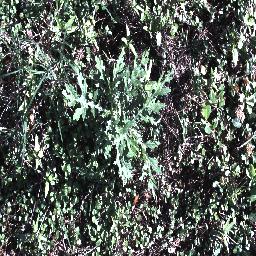
Label: parthenium